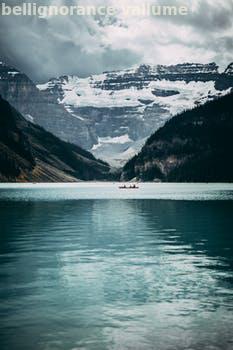
Label: Watermark